Kerry McNamara

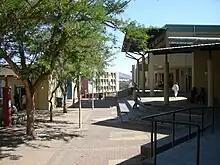
The Namibia University of Science and Technology Engineering campus in central Windhoek. All buildings on this campus were designed by Kerry McNamara Architects

Kerry McNamara (August 1940 in Kuruman – 16 January 2017 in Swakopmund) was a Namibian master architect and anti-Apartheid activist.